Argentina–Mexico football rivalry

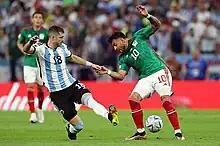
A moment of the match played at the 2022 FIFA World Cup

The Argentina–Mexico football rivalry is a sports rivalry that exists in some sports sports media in Mexico for the Argentina national team. Although the rivalry is not a very competitive one with Argentina holding 16 victories, 12 draws and only 4 losses in 32 meetings, the game draws a lot of attention from the media in Mexico. In fact, this rivalry is more keenly felt by Mexican supporters than Argentines, with the latter viewing Brazil, England, Uruguay, Germany, and the Netherlands as bigger rivals. A majority of Argentines do not consider Mexico as rivals. Argentina has not lost to Mexico since 2004, with the last 4 meetings being shutout victories. Mexico has not scored against Argentina since 2015 in a friendly.